Hebron

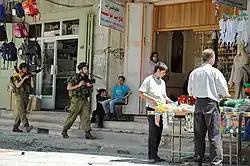
Israeli soldiers patrol an open-air market.

The British occupied Hebron on December 8, 1917; governance transited to a mandate in 1920. Most of Hebron was owned by old Islamic charitable endowments ("waqfs"), with about 60% of all the land in and around Hebron belonging to the Tamīm al-Dārī waqf. During the 1920s, Abd al-Ḥayy al-Khaṭīb was appointed Mufti of Hebron. Before his appointment, he had been a staunch opponent of Haj Amin, supported the Muslim National Associations and had good contacts with the Zionists. Later, al-Khaṭīb became one of the few loyal followers of Haj Amin in Hebron. During the late Ottoman period, a new ruling elite had emerged in Palestine. They later formed the core of the growing Arab nationalist movement in the early 20th century. During the Mandate period, delegates from Hebron constituted only 1 percent of the political leadership. The Palestinian Arab decision to boycott the 1923 elections for a Legislative Council was made at the fifth Palestinian Congress, after it was reported by Murshid Shahin (an Arab pro-Zionist activist) that there was intense resistance in Hebron to the elections. Almost no house in Hebron remained undamaged when an earthquake struck Palestine on July 11, 1927.